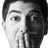
Emotion: surprise